Cheam railway station

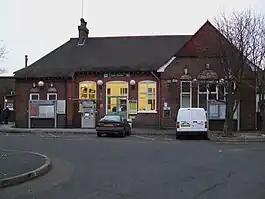
Main building

Cheam railway station serves Cheam in the London Borough of Sutton. It is located on the Sutton & Mole Valley Lines section from Sutton to Epsom with trains to London Victoria and London Bridge both via Mitcham Junction and West Croydon.